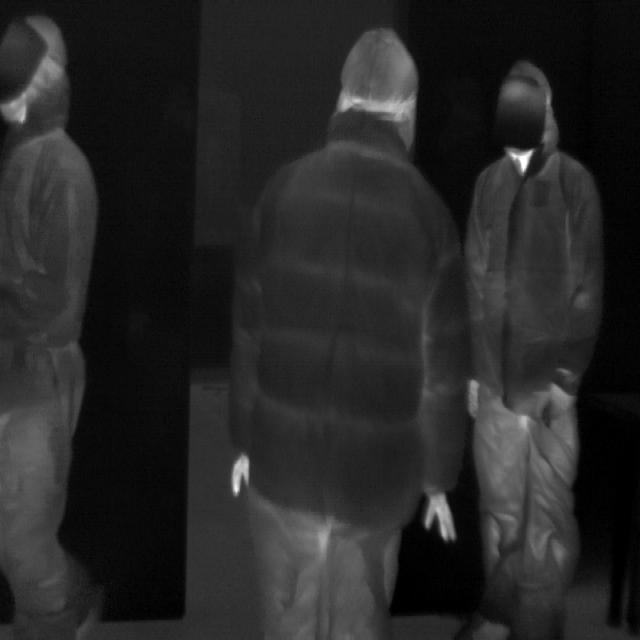
Detected objects:
label: person
label: person
label: person